Concrete art

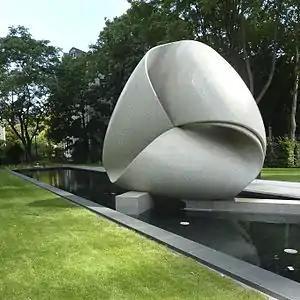
Max Bill, "Continuity (Colossus of Frankfurt)," 1986, collection: Deutsche Bank, Frankfurt am Main. Max Bill "was keen on creating works based on mathematical and geometric foundations—material manifestations of intellectual processes that resisted symbolism."

While Abstraction-Création was a grouping of all modernistic tendencies, there were those within it who carried the idea of mathematically inspired art and the term ‘concrete art’ to other countries when they moved elsewhere. A key figure among them was Joaquín Torres García, who returned to South America in 1934 and mentored artists there. Some of those went on to found the group "Arte Concreto Invención" in Buenos Aires in 1945. Another was the designer Max Bill, who had studied at the Bauhaus in 1927–9. After returning to Switzerland, he helped organize the Allianz group to champion the ideals of Concrete Art. In 1944 he organized the first international exhibition in Basle and at the same time founded "abstract-konkret", the monthly bulletin of the Gallerie des Eaux Vives in Zurich. By 1960 Bill was organizing a large retrospective exhibition of Concrete Art in Zürich illustrating 50 years of its development.